Cory Roper

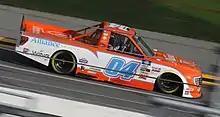
Roper at Daytona International Speedway in 2021

Roper made his NASCAR debut in 2018 at Martinsville in the Truck Series. He drove the No. 04 car for his own team, Roper Racing. He finished 13th in his first race after starting 17th. Roper ran his second race at Iowa, starting 26th and finishing 18th.